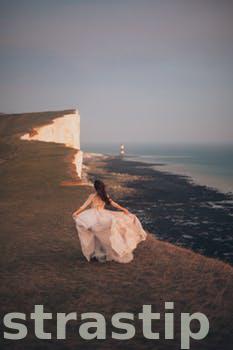
Label: Watermark